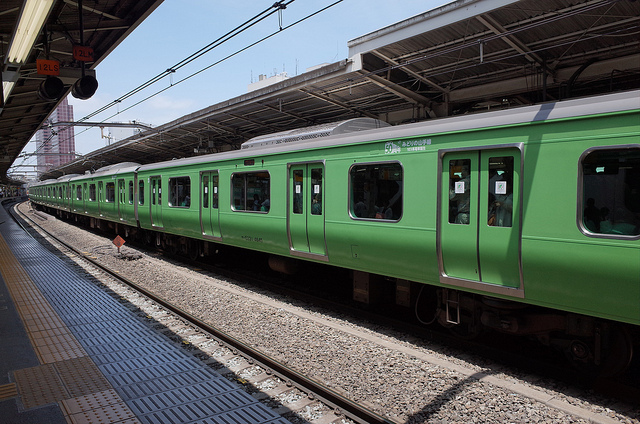
A lime green train rides through a station

a train passes through a train pick up station

A green train pulling into a covered train station.

a light green and white train at a train station

A green train is traveling near a walkway.